Ian Gow

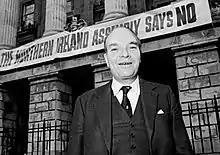
Gow in November 1985

Ian Reginald Edward Gow (11 February 1937 – 30 July 1990) was a British politician and solicitor. As a member of the Conservative Party, he served as Member of Parliament (MP) for Eastbourne from 1974, until he was assassinated in 1990 by a car bomb planted by the Provisional Irish Republican Army (IRA) outside his home in East Sussex.